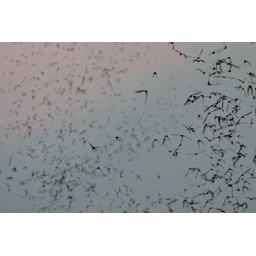
some of the million plus bats living under the congress street bridge on a friday night